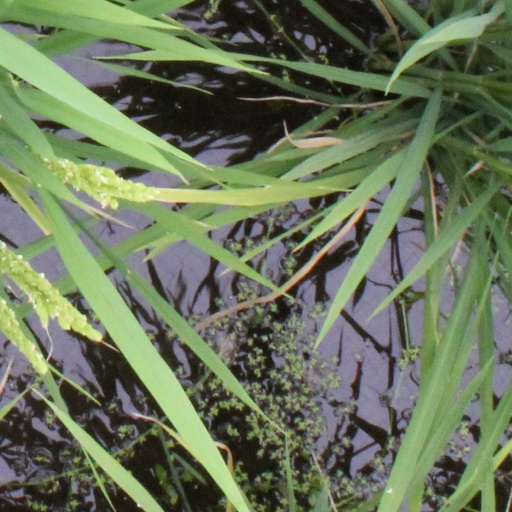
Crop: rice